Pape Diakhaté

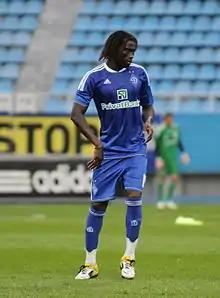
Pape Diakhaté playing for Dynamo Kyiv

In August 2017, after a year without a club, Diakhaté signed with fifth-tier side FC Lunéville. He played for the club on the first four matchdays before being reported as injured. In October, he agreed to the termination of his contract.